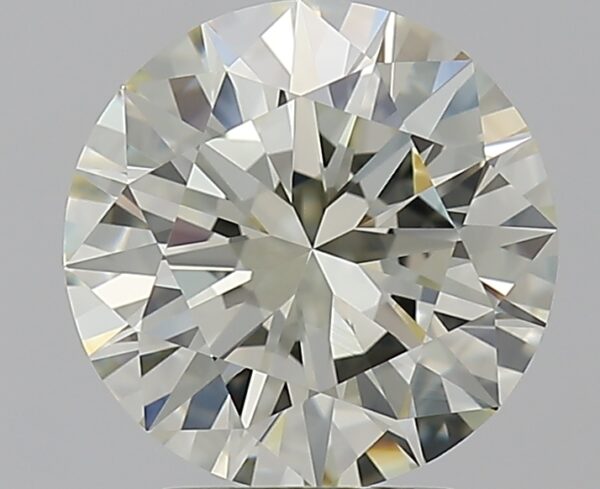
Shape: round
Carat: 2.6
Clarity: IF
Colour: M
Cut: EX
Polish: EX
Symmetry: EX
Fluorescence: N
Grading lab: GIA
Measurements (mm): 8.92 x 8.97 x 5.4